500 Park Avenue

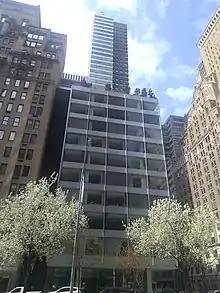
Original structure from Park Avenue; the 500 Park Tower is in the background

By 1979, the Kalikow interests resold the structures to Securities Groups, led by brothers Charles and Randall Atkins, whose company 500 Park Avenue Associates paid over $40 million. That year, the Atkinses hired James Stewart Polshek & Partners to remodel the 10th and 11th floors for the offices of their company. Shortly afterward, they decided to redevelop the Nassau Hotel site while preserving the original structure; the brothers calculated that would need to be built to make the development profitable. Polshek & Partners were subsequently hired to design an addition. The next year, the Amsterdam and Rotterdam Bank leased all the space from the basement to the seventh floor, except for part of the ground story. In preparation for the bank's relocation into the building, some of the space was renovated and the facade was cleaned.